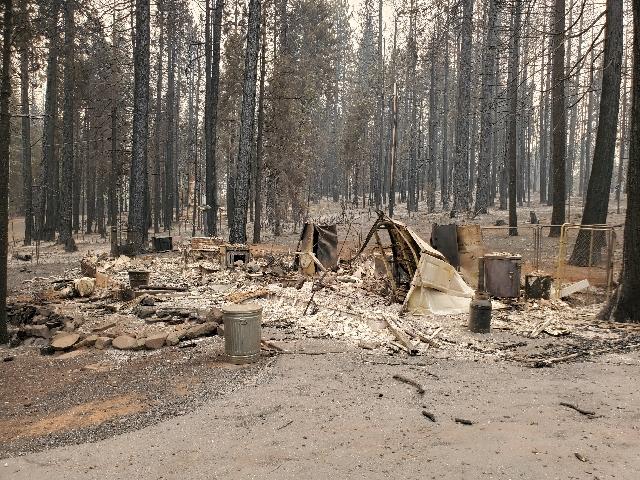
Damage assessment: destroyed